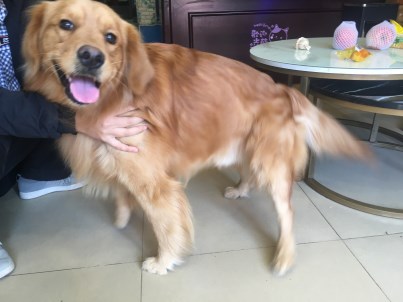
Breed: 5355-n000126-golden_retriever